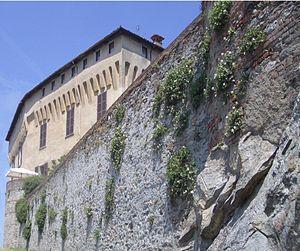
Roppolo est une commune italienne de la province de Biella dans la région Piémont en Italie.